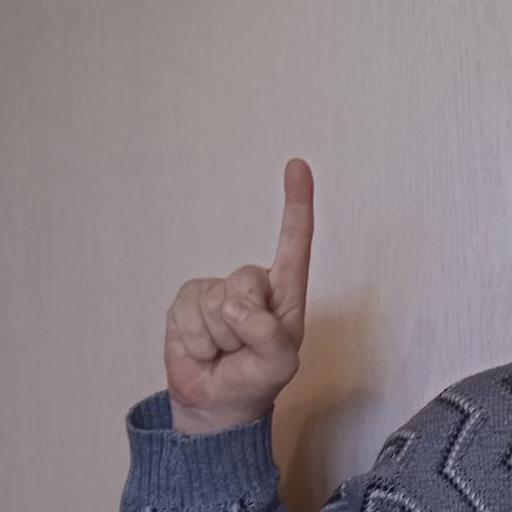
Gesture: one